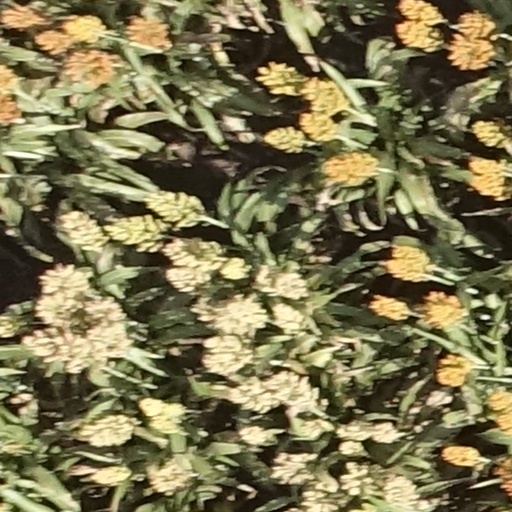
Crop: sorghum